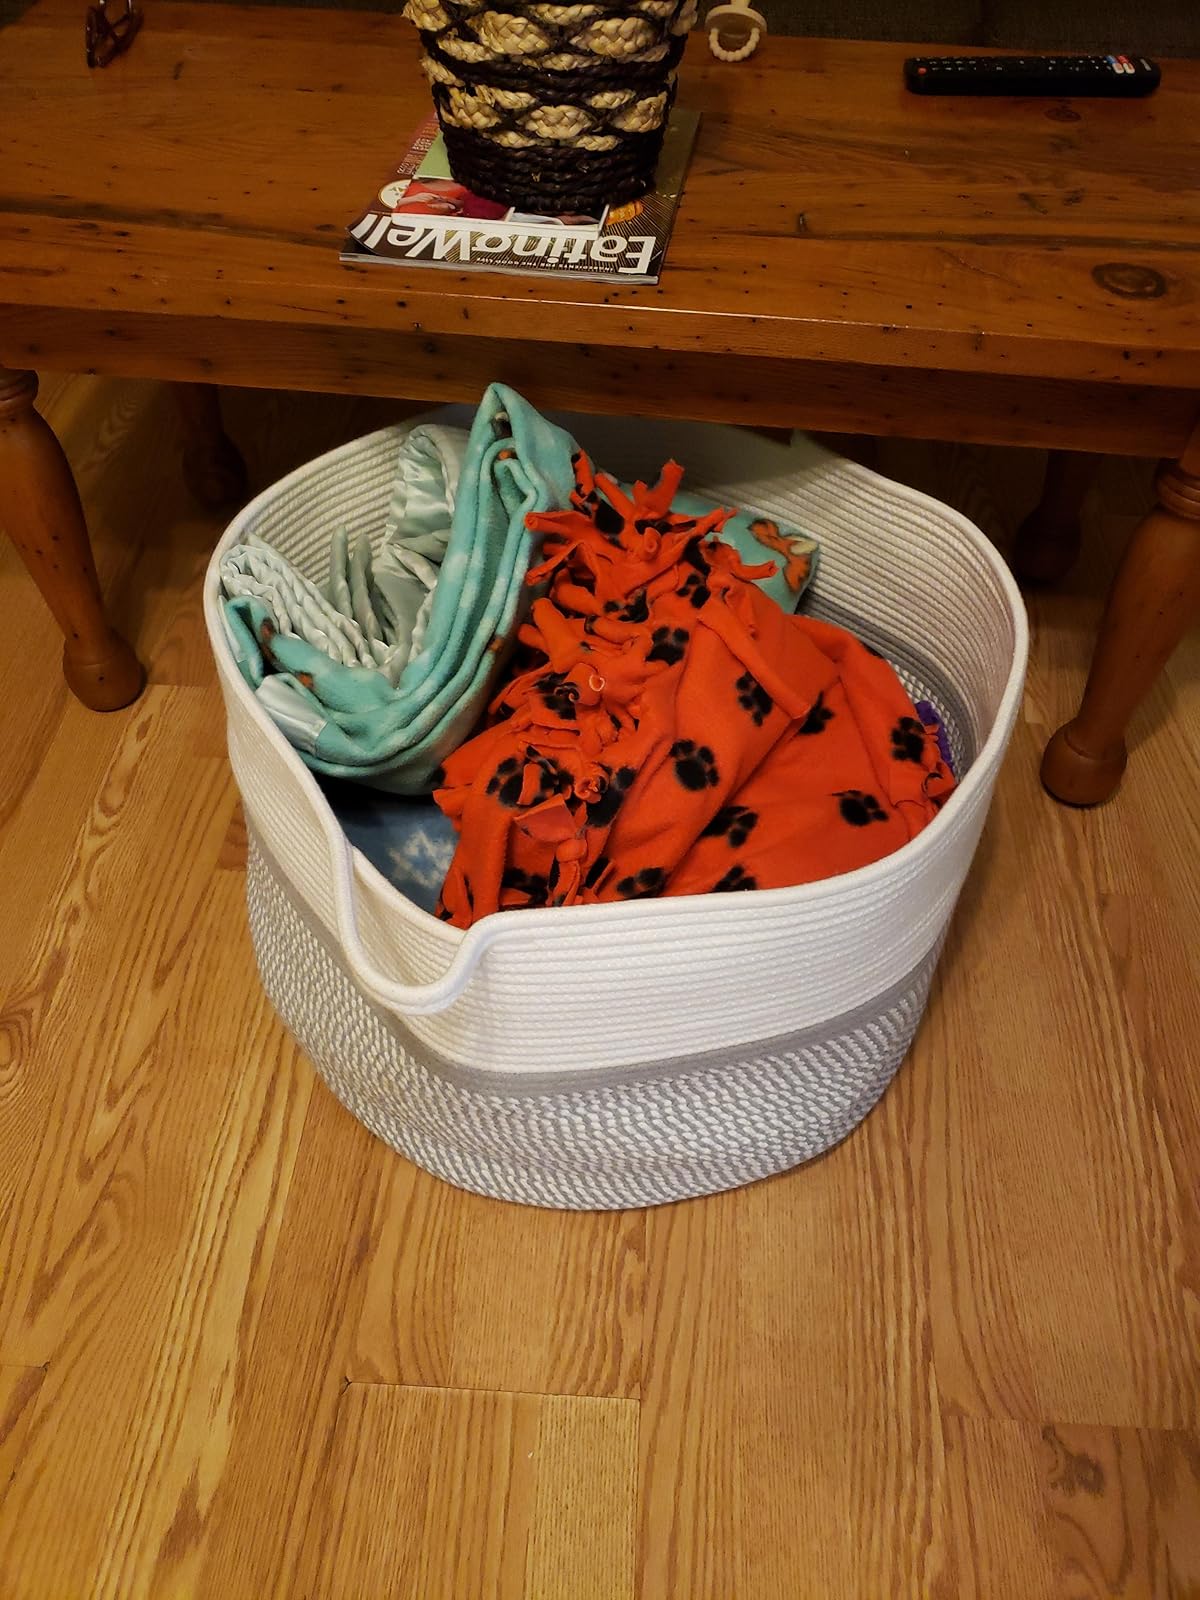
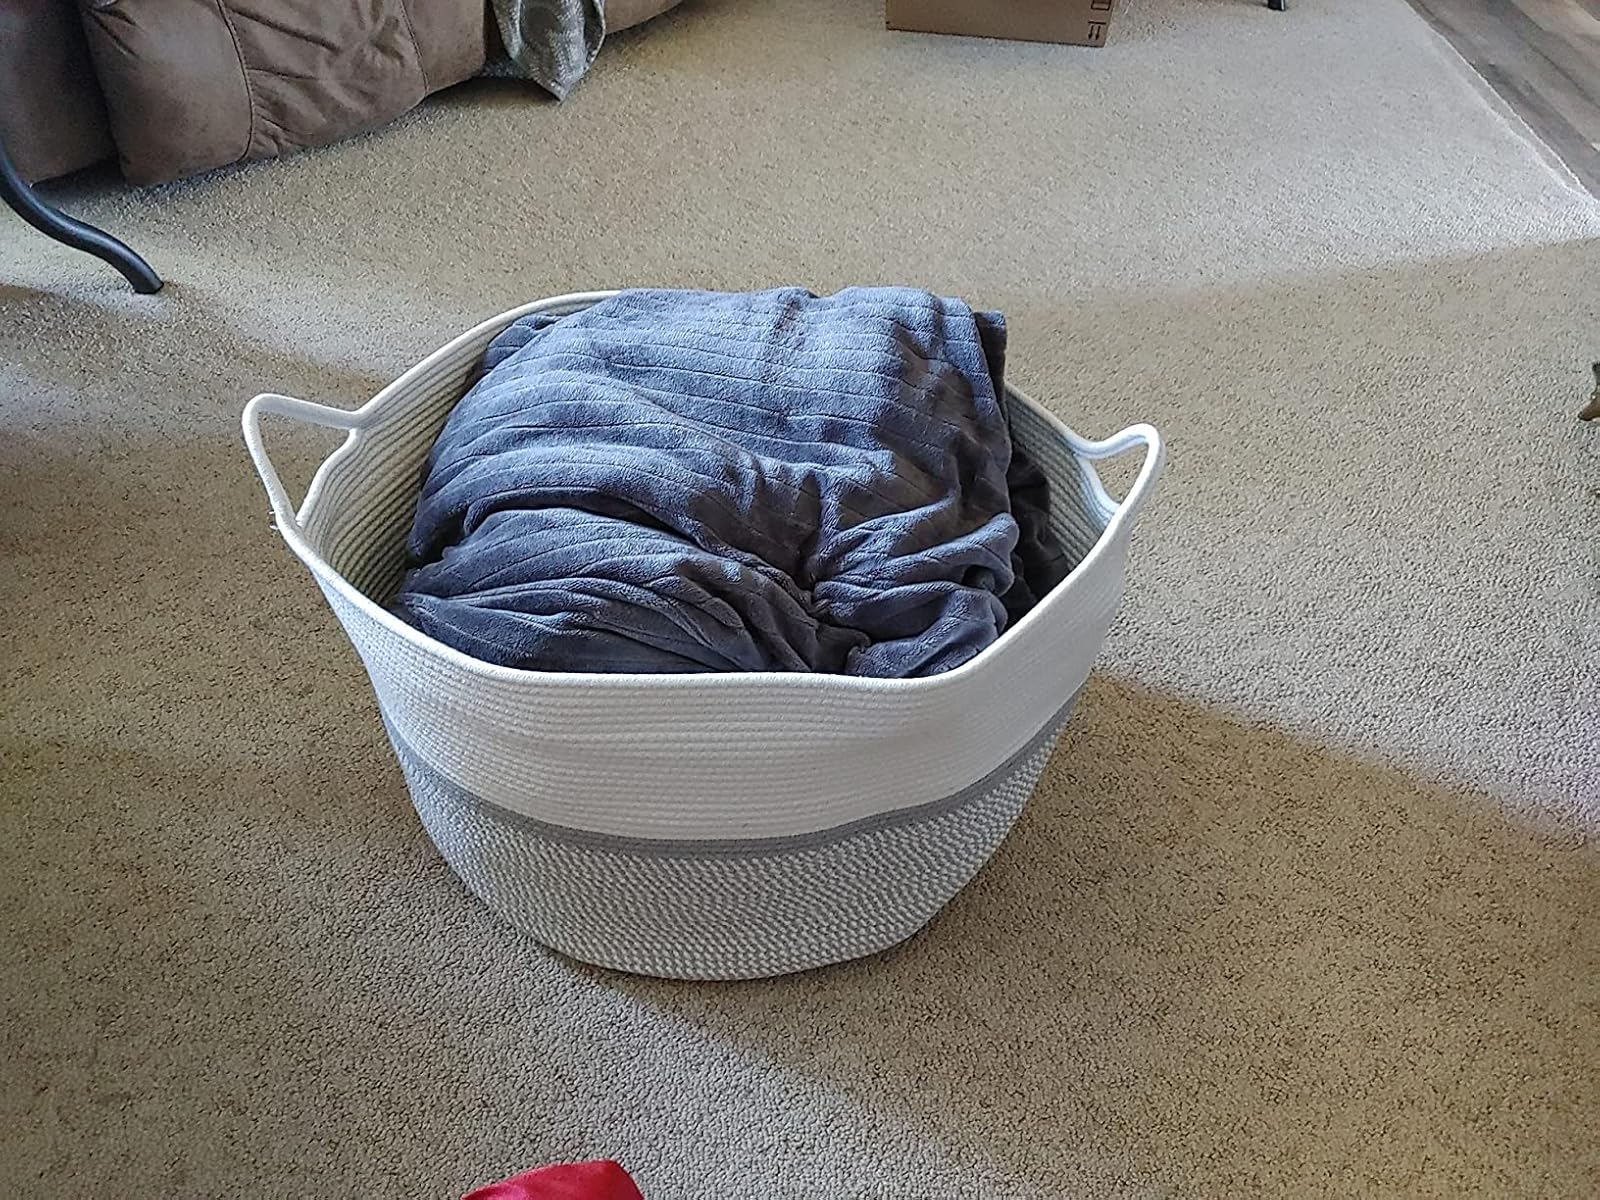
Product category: items_hamper
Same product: yes